Panagiotis Efstratiadis

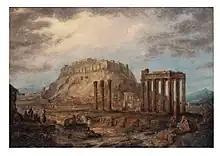
View of the Acropolis of Athens from the Temple of Olympian Zeus, painted

Little is known of Efstratiadis's private and family life. His son, Michael, became a lawyer and donated a cache of Panagiotis' papers to the Archaeological Society of Athens in 1932.